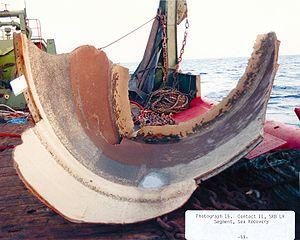
L’accident de la navette spatiale américaine Challenger est l'accident astronautique du 28 janvier 1986 qui se traduisit par la désintégration de la navette spatiale de la NASA Challenger 73 secondes après son décollage, provoquant la mort des sept astronautes de l'équipage de la mission STS-51-L. La défaillance d'un joint du propulseur d'appoint à poudre droit — adjacent au réservoir externe de la navette — en raison du froid, provoqua un départ de flammes. En quelques secondes, le feu endommagea le réservoir principal rempli d'hydrogène ; la structure céda sous la chaleur ; le dôme inférieur du réservoir se sépara et les forces aérodynamiques dévièrent la trajectoire de la navette entraînant sa destruction. Le poste d'équipage et de nombreux fragments de la navette furent retrouvés au fond de l'océan, lors des opérations de recherche menées au cours des mois suivants.